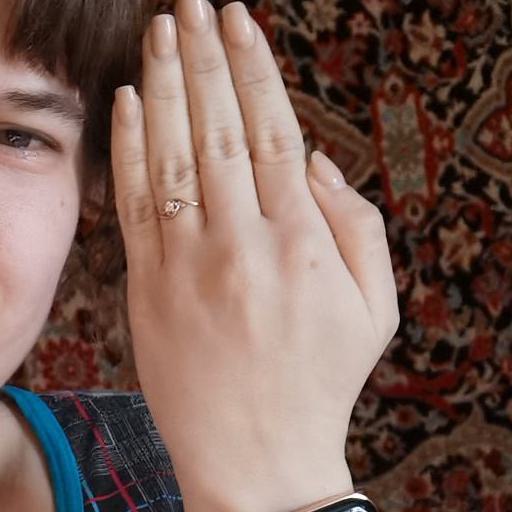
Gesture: stop_inverted